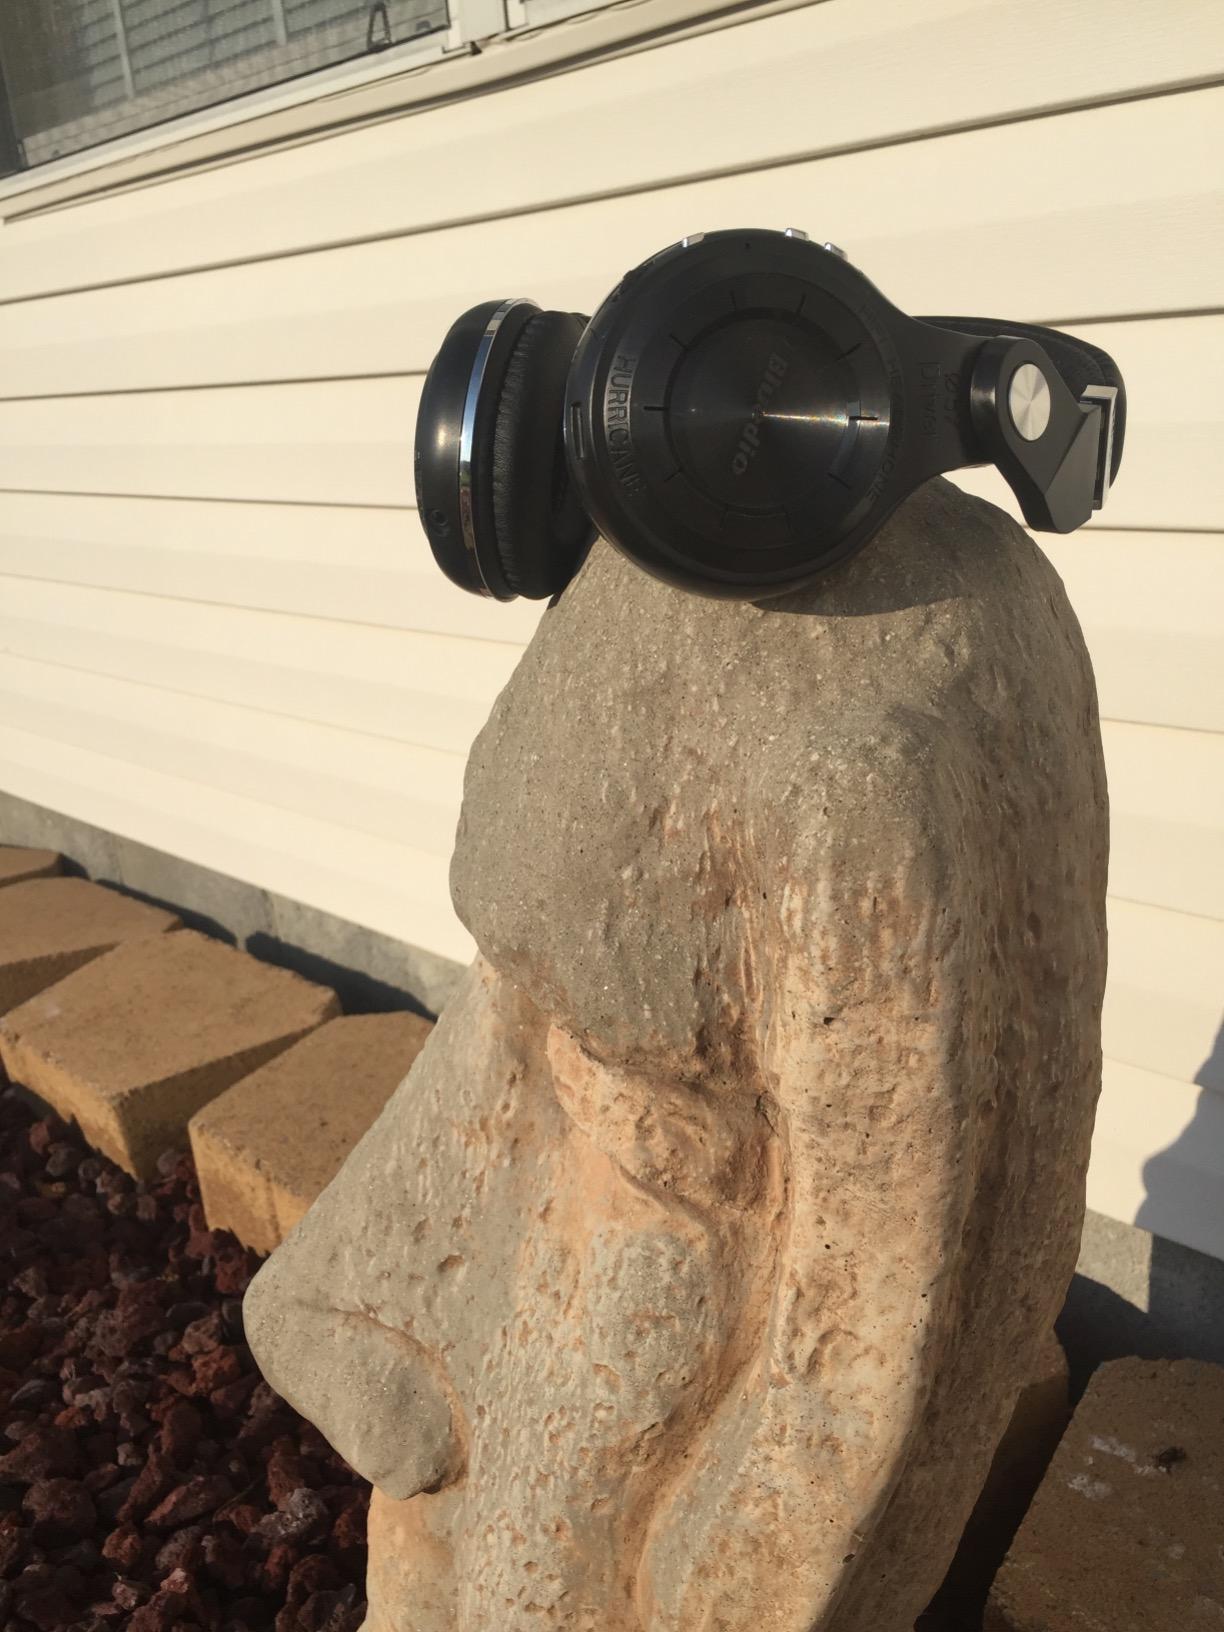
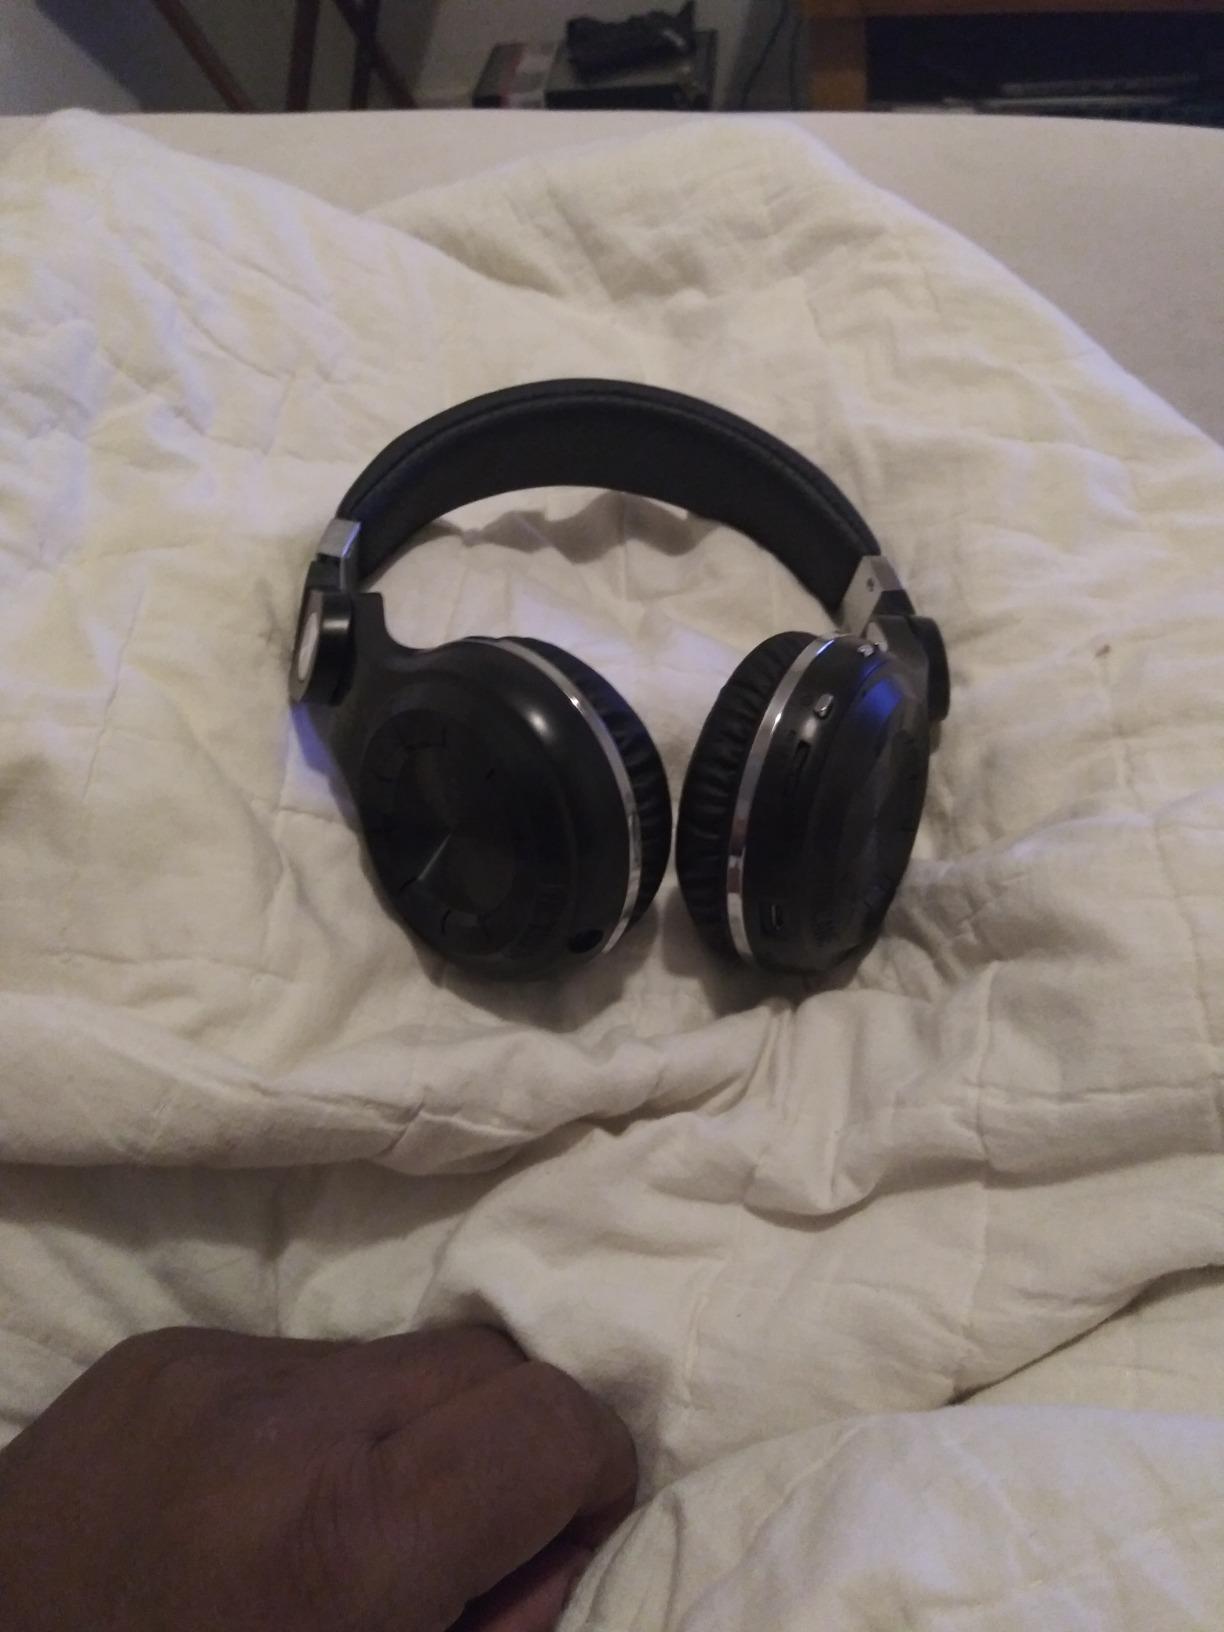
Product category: headphones
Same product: yes